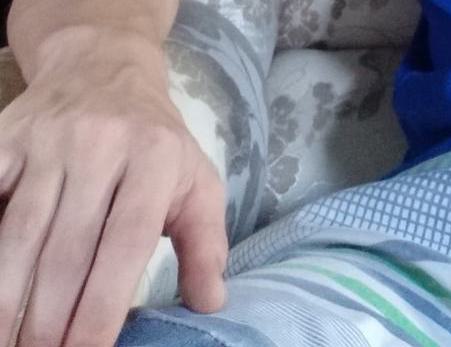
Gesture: no_gesture